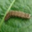
Label: caterpillar